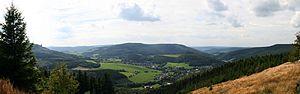
Le Sauerland est une région montagneuse au sud-est de la Rhénanie-du-Nord-Westphalie en Allemagne. Les montagnes moyennes du Sauerland qui sont largement boisées atteignent une altitude de 843 m. Le sommet le plus connu est le Kahler Asten avec une altitude de 841 m. Le Sauerland est une région de ski populaire. Ses parties plus élevées disposent d’un climat vivifiant avec des étés frais, des hivers plutôt froids avec abondance de neige et des précipitations annuelles dépassant 1 200 mm.